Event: Ecuador Earthquake
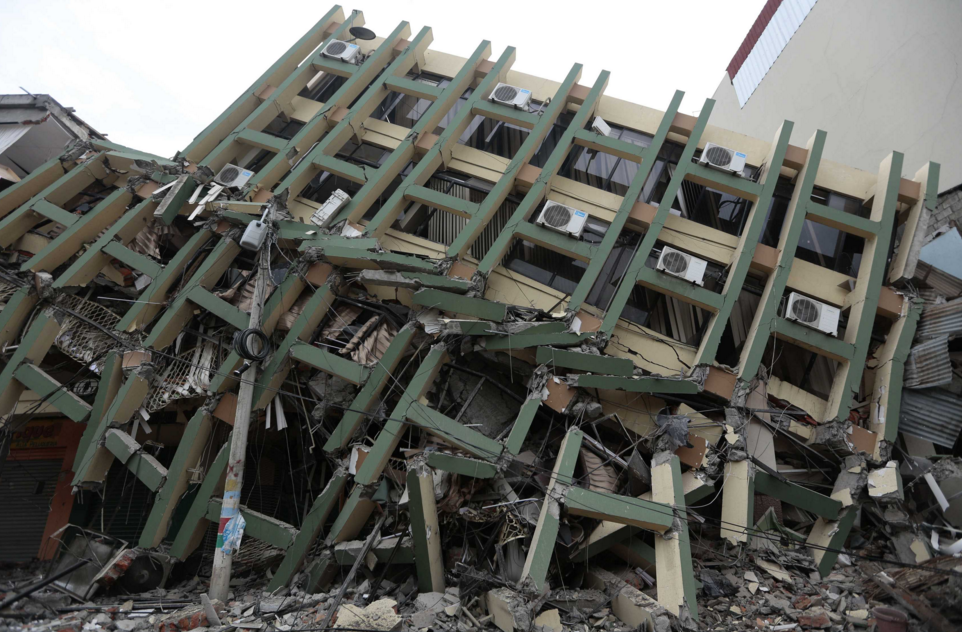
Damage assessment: damage